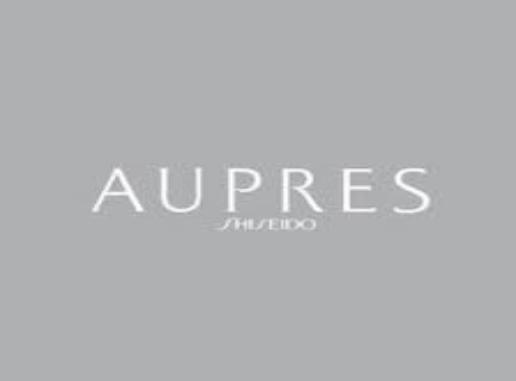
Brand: AUPRES
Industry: Necessities